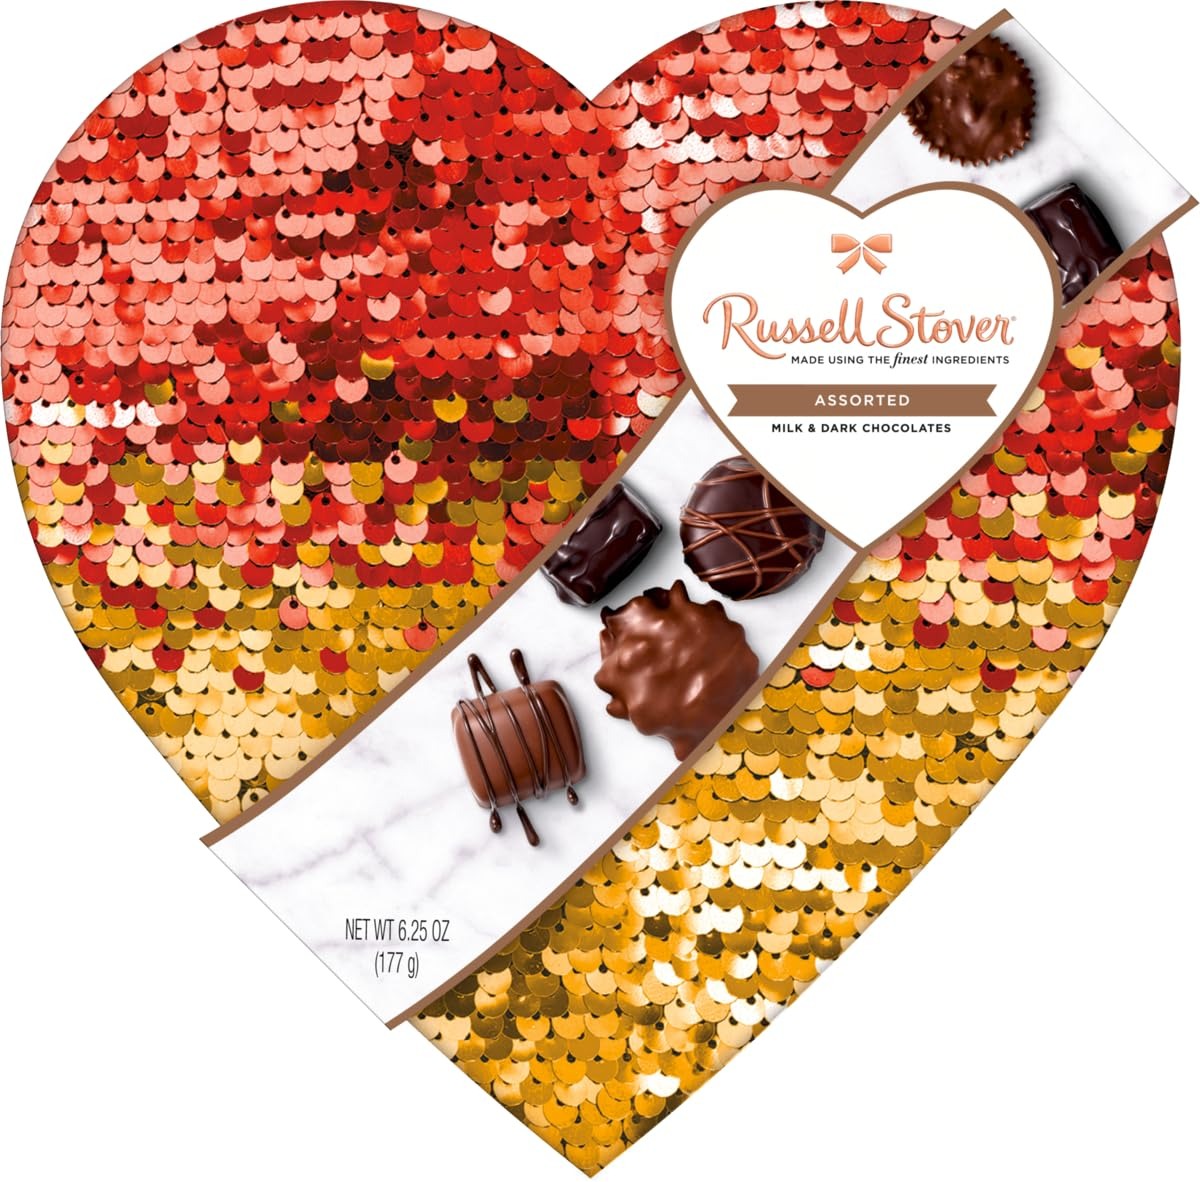
Item Name: Russell Stover, Double Sequin Heart Box, 6.25 Ounce
Bullet Point 1: Assorted Chocolates
Bullet Point 2: Made from scratch with the finest ingredients
Bullet Point 3: Milk and Dark Chocolate
Bullet Point 4: Romantic heart-shaped box
Product Description: Russell Stover Double Sequin Assorted Heart – Milk and Dark Chocolate – 6.25oz. This romantic heart-shaped box is filled with special delights that will show your loved one how much you care this Valentine's Day. The luscious creams, creamy caramels, and chocolate covered nuts in Sweet Milk and Dark Chocolate will delight anyone lucky enough to receive it, give an American classic this Valentine's Day and share with Russell Stover.
Value: 6.25
Unit: Ounce

Price: 15.495